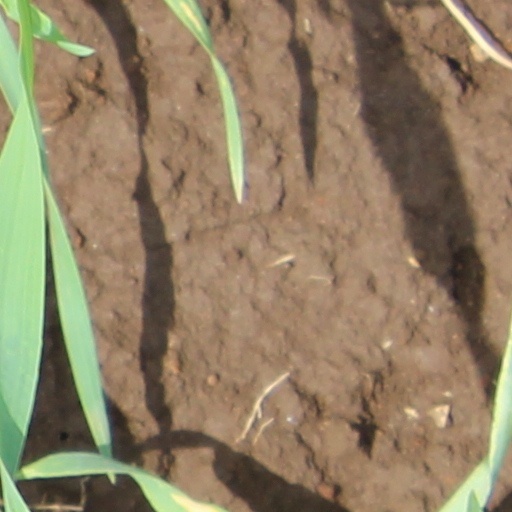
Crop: wheat